Ojika-Kōgen Station

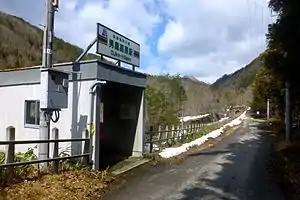
Ojika-Kōgen Station in March 2014

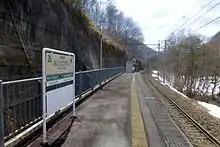
Station platform.

Ojika-Kōgen Station is served by the Yagan Railway Aizu Kinugawa Line and is located 25.0 rail kilometers from the opposing terminal at Shin-Fujiwara Station.